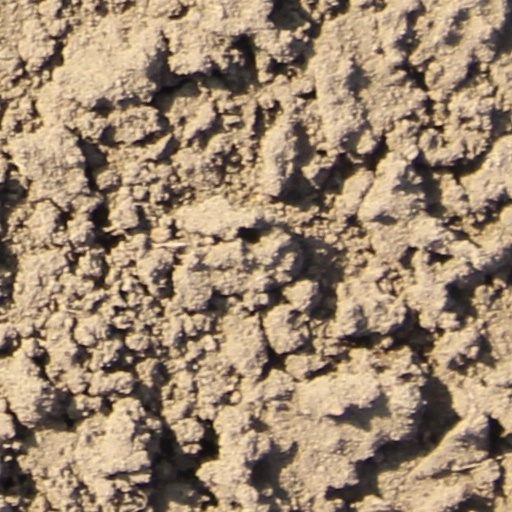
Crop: wheat